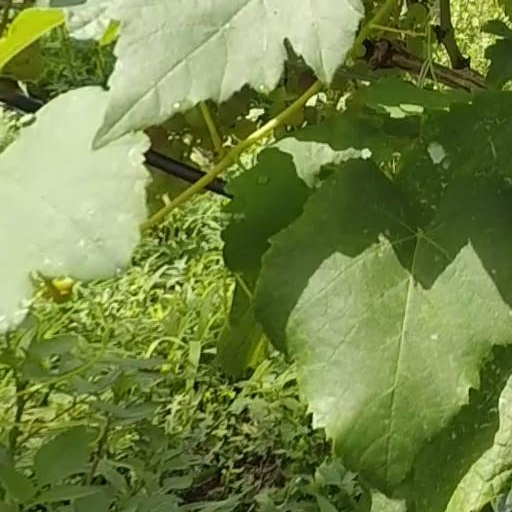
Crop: grape